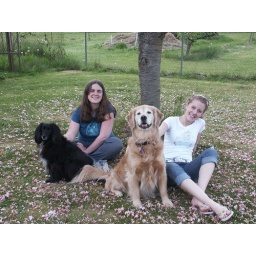
My daughters and our dogs in a carpet of Kwaanzan blossoms. Java (black) is a rescue dog and Torrey (gold) is a rehome.